The 5th Quarter

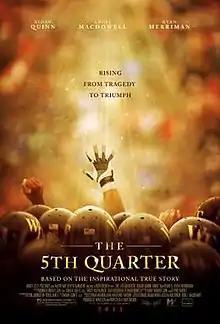
Theatrical release poster

The 5th Quarter is a 2011 American drama film written, directed and produced by Rick Bieber and starring Aidan Quinn, Andie MacDowell, and Ryan Merriman.